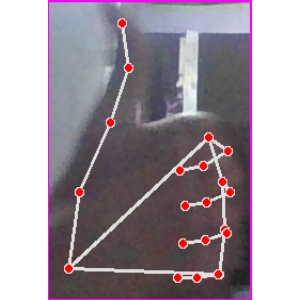
अक्षर: थ